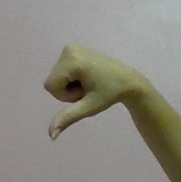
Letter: waw